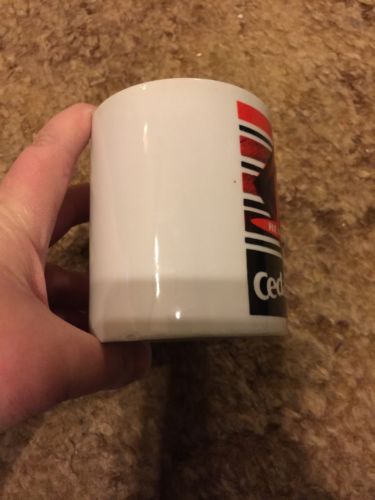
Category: mug